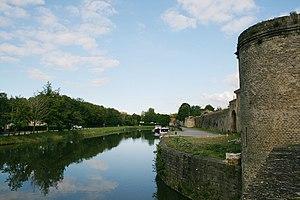
Le canal de Bergues bordant les remparts et la rue du Quai à Bergues (département du Nord, France).
Le canal de Bergues relie la ville de Bergues au port de Dunkerque, dans le département français du Nord.